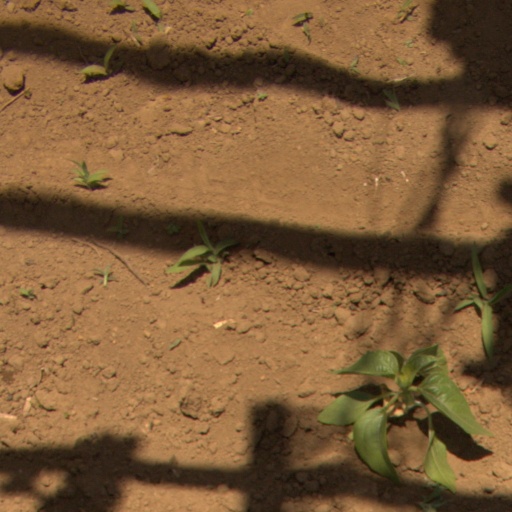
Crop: Jerusalem artichoke